Paris–Brest–Paris

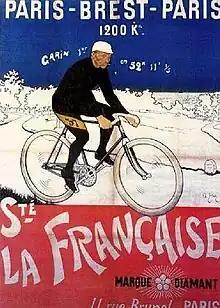
Poster advertising Paris-Brest, showing 1901 winner Maurice Garin

The 1901 Paris-Brest was sponsored not only by "Le Petit Journal" but "L'Auto-Velo", edited by Henri Desgrange. For the first time, professionals were segregated from the "touriste-routier" group (in which a 65-year-old finished in just over 200 hours). The newspapers organized a telegraph system to relay results to their Paris presses, and the public followed the exploits of Maurice Garin, who won in just over 52 hours over 112 other professionals.